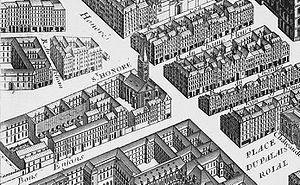
La collégiale Saint-Honoré sur le plan de Turgot.
La rue de la Bibliothèque est une ancienne voie de Paris qui était située dans l'ancien 4ᵉ arrondissement, supprimée lors de l'ouverture de la rue de Rivoli et des magasins du Louvre.
La collégiale Saint-Honoré est une ancienne église collégiale de Paris, aujourd'hui disparue. L'édifice se trouvait dans l'actuel 1ᵉʳ arrondissement. Le site est occupé par des immeubles abritant des services du ministère de la culture, rue Saint-Honoré.
La rue Pierre-Lescot, anciennement rue Jean-Saint-Denis, est une ancienne voie de Paris, située dans l'ancien 4ᵉ arrondissement. Elle ne doit pas être confondue avec l'actuelle rue Pierre-Lescot, située dans le quartier des Halles.